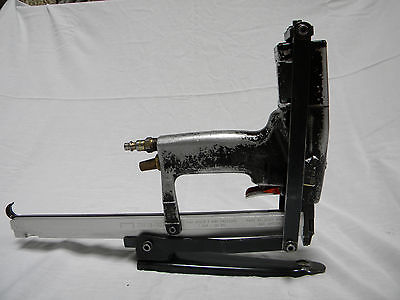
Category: stapler